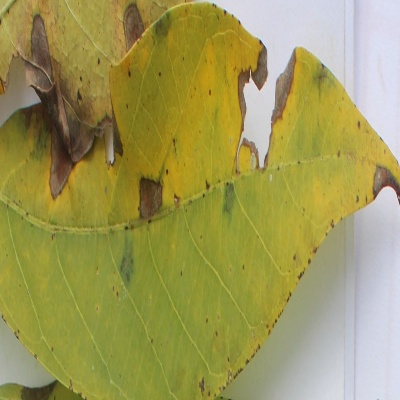
Crop: Cassava
Condition: brown spot